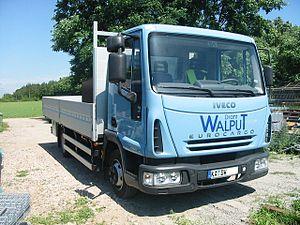
L'Iveco EuroCargo est un véhicule industriel couvrant une très large gamme de tonnage - 6,5 / 19 tonnes - camion porteur et tracteur de semi-remorques, fabriqué par le constructeur italien Iveco depuis 1991.
La gamme des véhicules IVECO est composée des camions, camionnettes et des autobus construits par IVECO. La société IVECO a été créée le 1ᵉʳ janvier 1975. Pour rechercher les camions et autobus produits avant cette date voir Fiat V.I.
Le péage est un droit que l'on doit acquitter pour franchir un passage ou emprunter un ouvrage d'art. Il peut s'appliquer aux personnes, aux véhicules, ou aux marchandises transportées. Le terme désigne aussi dans le langage courant le poste de péage dans lequel ce droit est perçu.